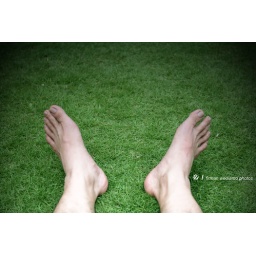
green grass under my feet